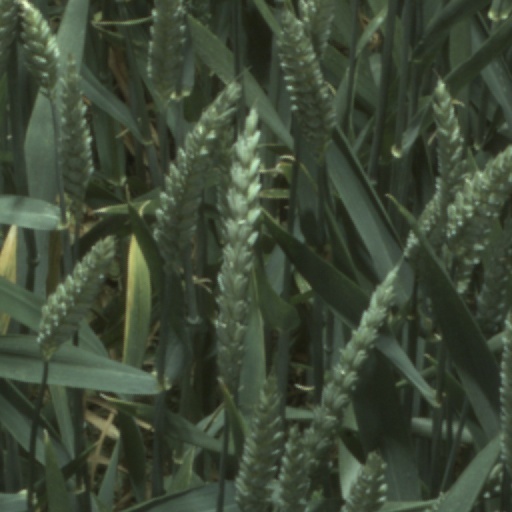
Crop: wheat